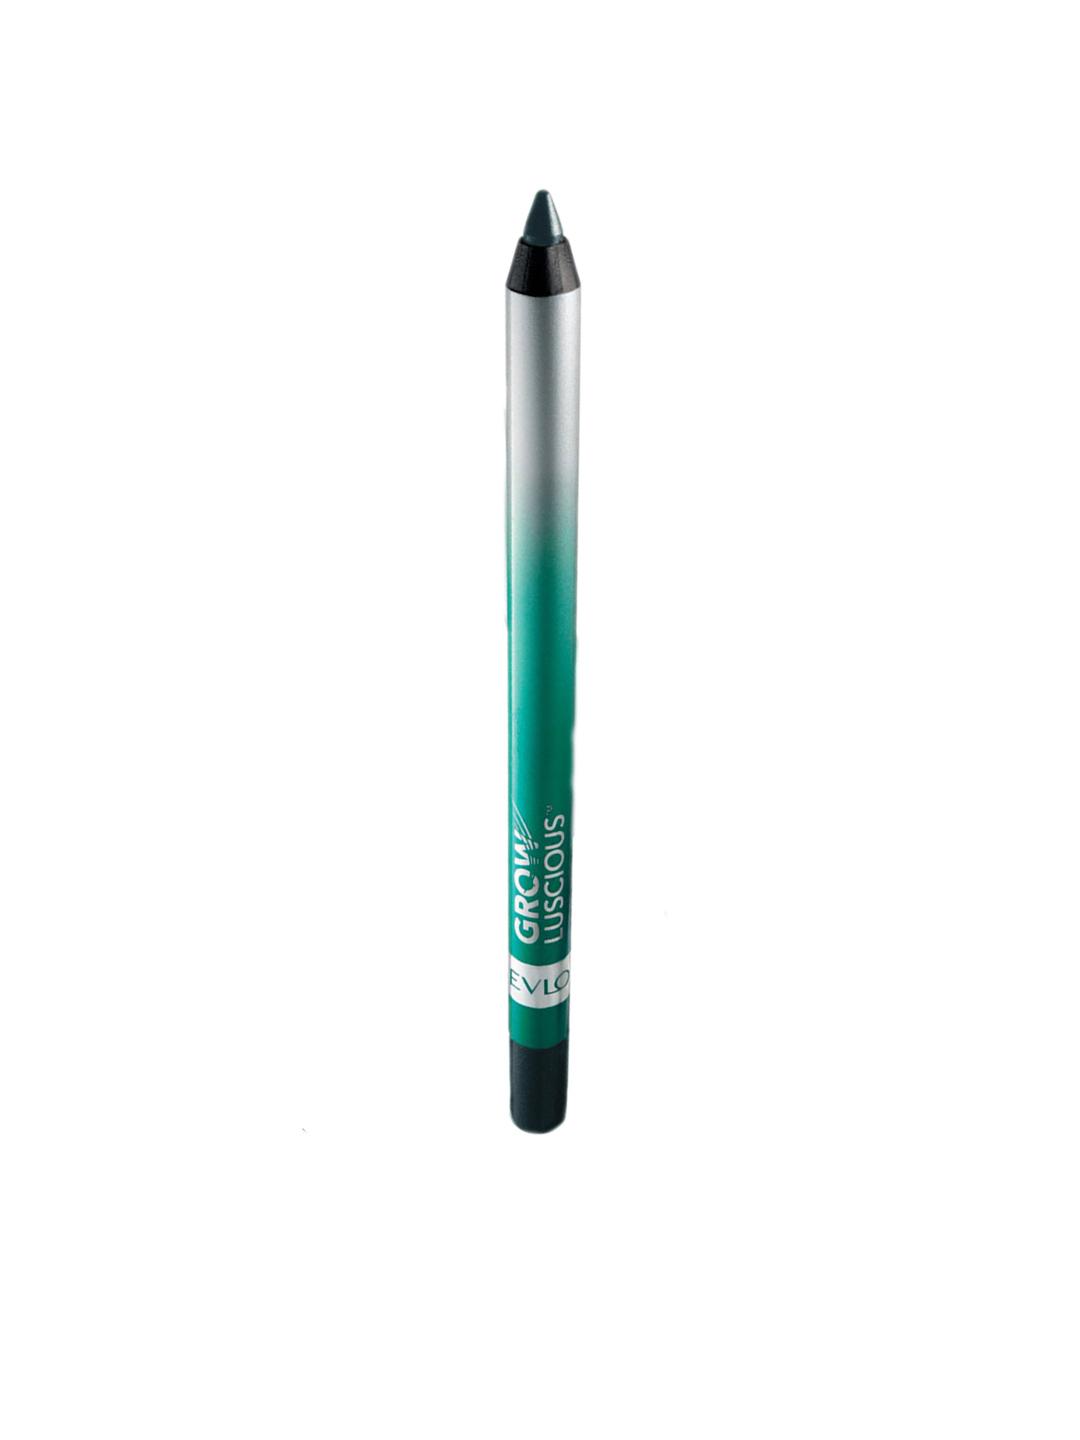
Revlon Grow Luscious Graphite Eye Liner
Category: Personal Care / Makeup / Kajal and Eyeliner
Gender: Women
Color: Charcoal
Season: Spring 2017
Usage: Casual